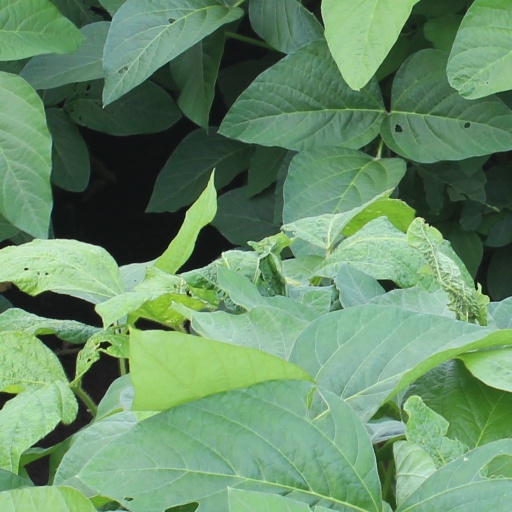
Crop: soybean